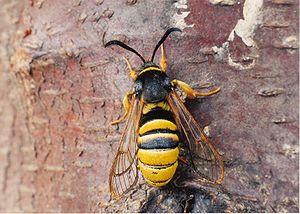
La Sésie bembex ou Sésie du saule est une espèce de lépidoptères de la famille des Sesiidae, originaire d'Europe.